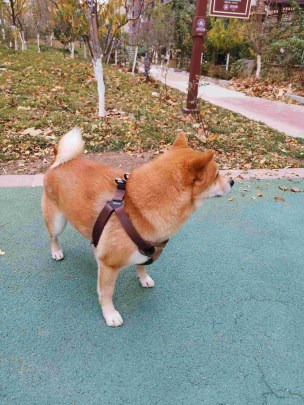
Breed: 1043-n000001-Shiba_Dog